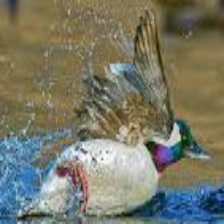
Species: BUFFLEHEAD
Scientific name: BUCEPHALA ALBEOLA
ImageNet parent category: drake